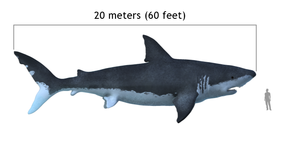
Le Mégalodon est une espèce éteinte de requins appartenant à l'ordre des lamniformes ayant vécu du Miocène au milieu du Pliocène, il y a entre 23 et 3,6 millions d'années, bien que d'autres estimations fixent sa date d'extinction au Pléistocène inférieur soit il y a 1,6 million d'années. La classification du mégalodon a fait l'objet de nombreux changements: il était initialement considéré par certains comme appartenant à la famille des Lamnidés, et comme étant proche du grand requin blanc, quand d'autres le rattachaient à la famille éteinte des Otodontidés. C'est cette dernière théorie qui semble prévaloir de nos jours, bien que des divergences subsistent en ce qui concerne son genre.